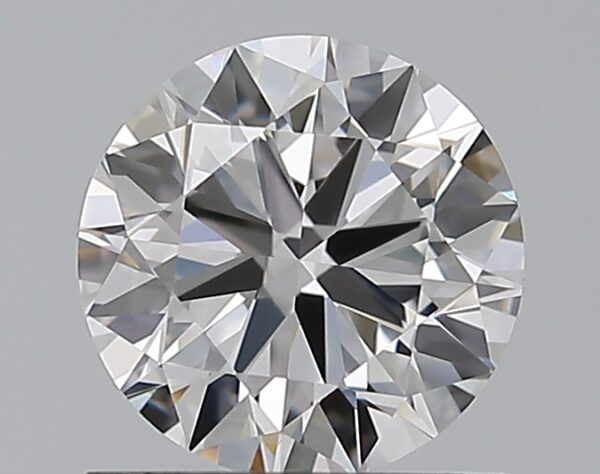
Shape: round
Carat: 0.9
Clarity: IF
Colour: D
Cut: VG
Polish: EX
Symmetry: VG
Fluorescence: M
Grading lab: GIA
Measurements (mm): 6.08 x 6.12 x 3.76